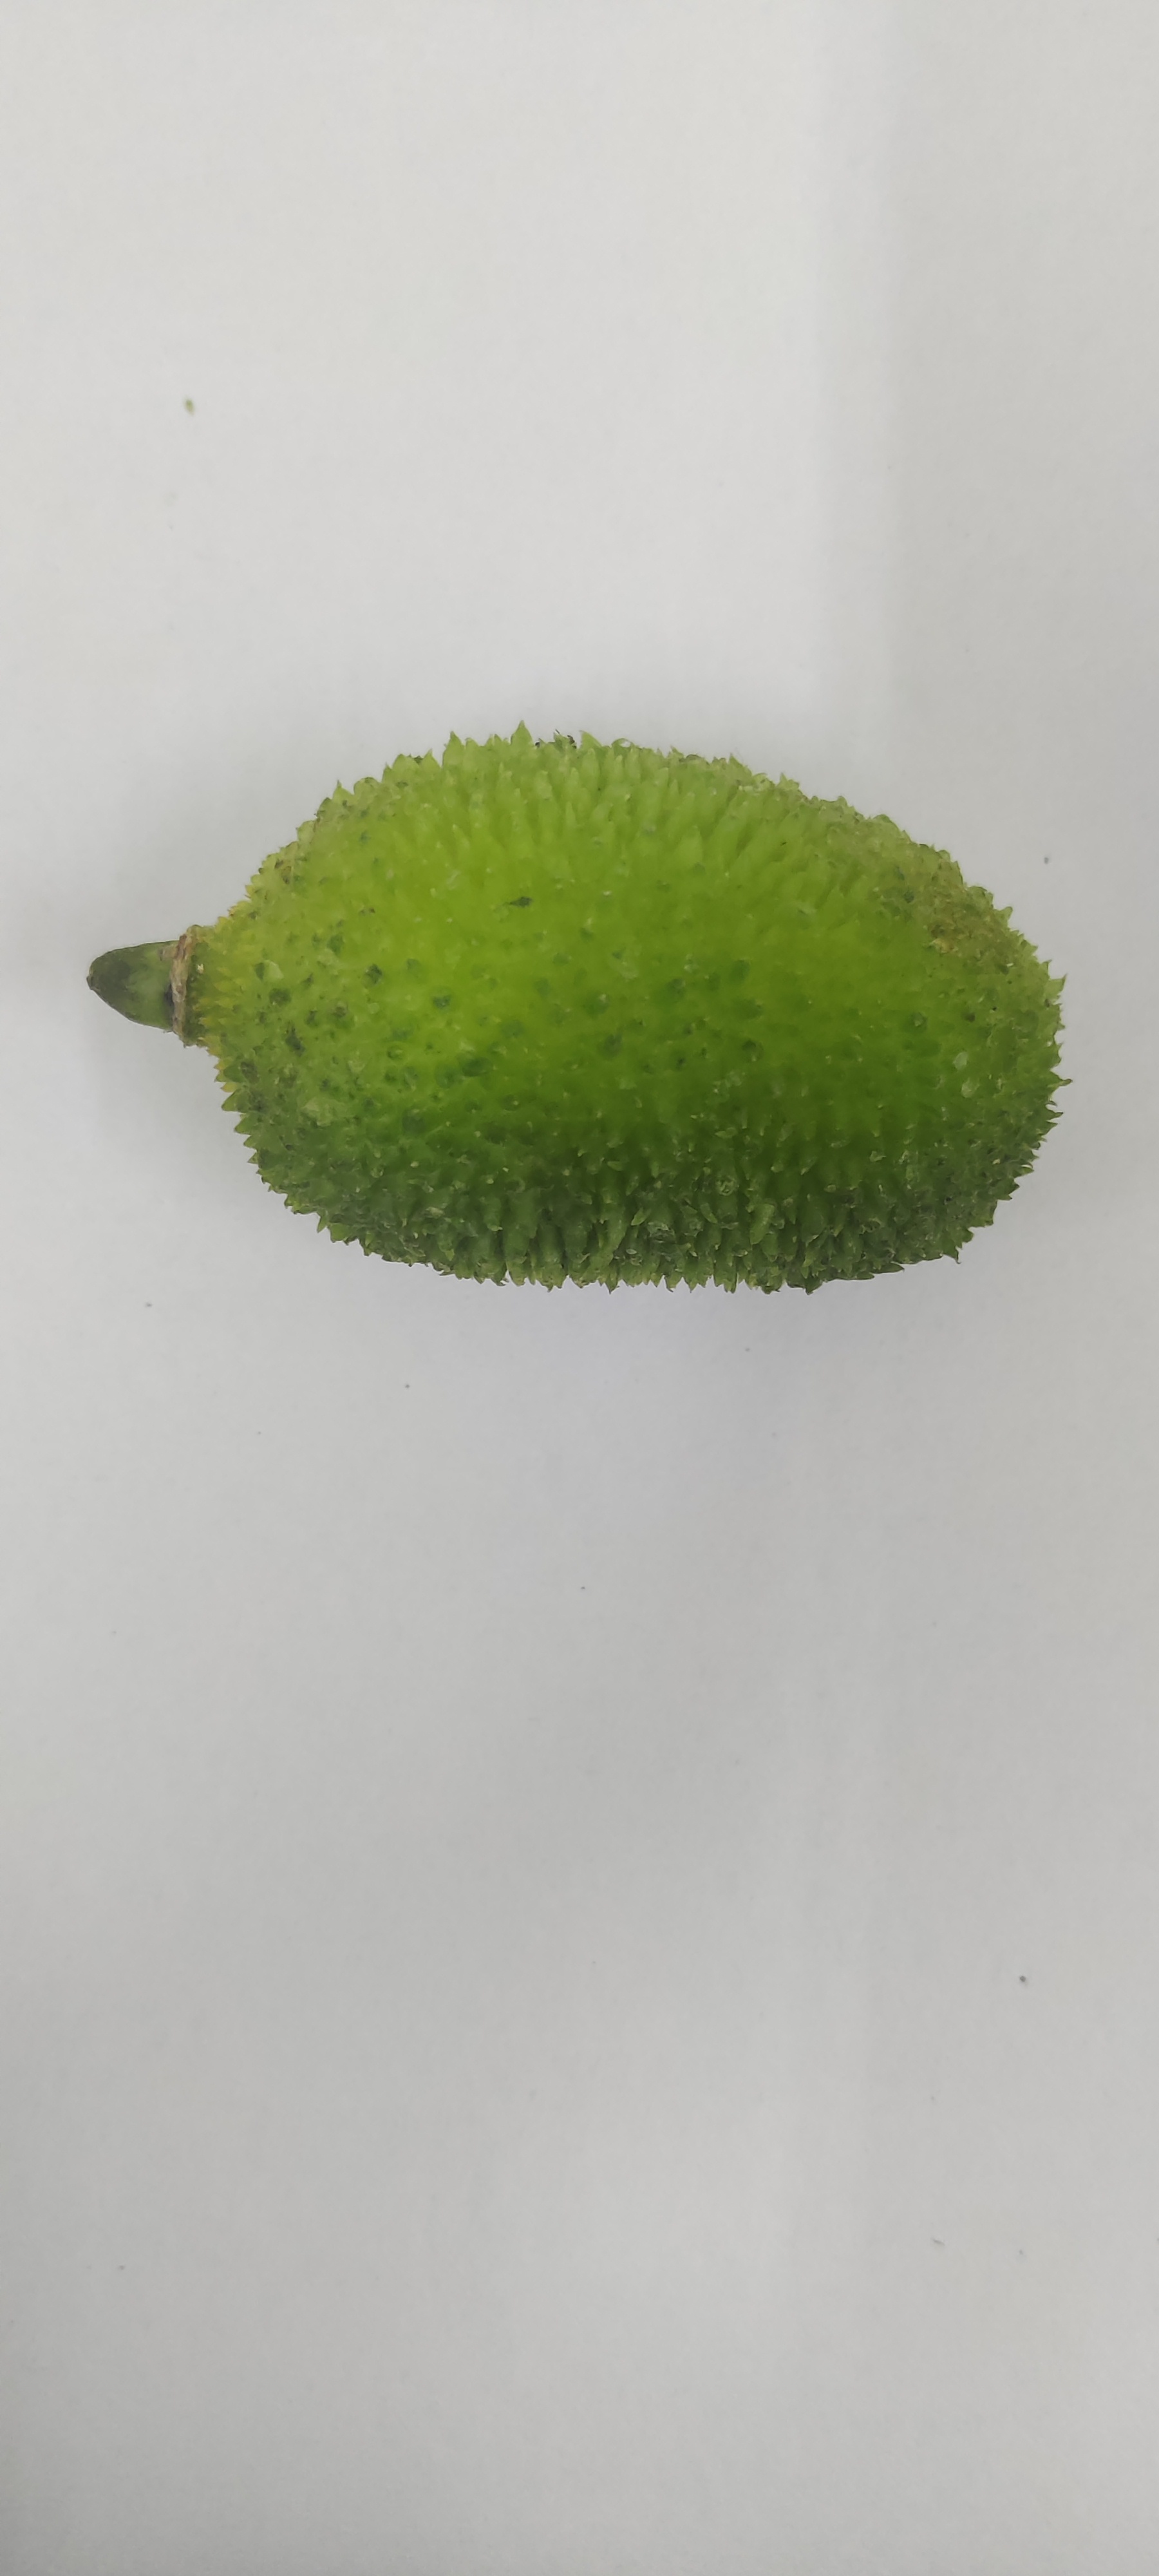
Crop: Spiny Gourd
Condition: Fresh